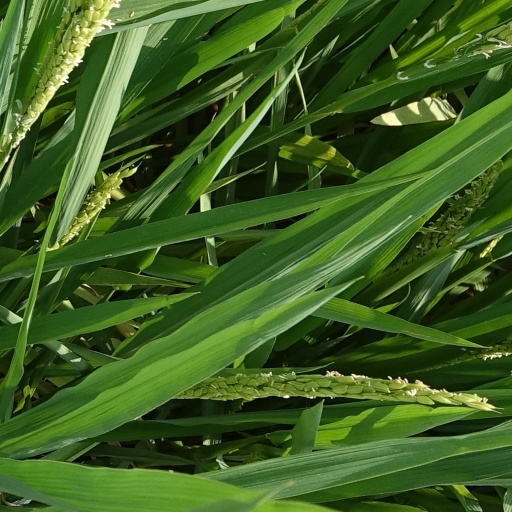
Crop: rice